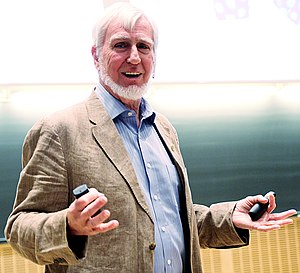
John O'Keefe
John O'Keefe i 2014
"John O'Keefe er en amerikansk-britisk forsker. I 2014 blev han tildelt Nobelprisen i fysiologi eller medicin sammen med ægteparret May-Britt og Edvard Moser ""for deres opdagelser af celler, som udgør et positioneringssystem i hjernen"".